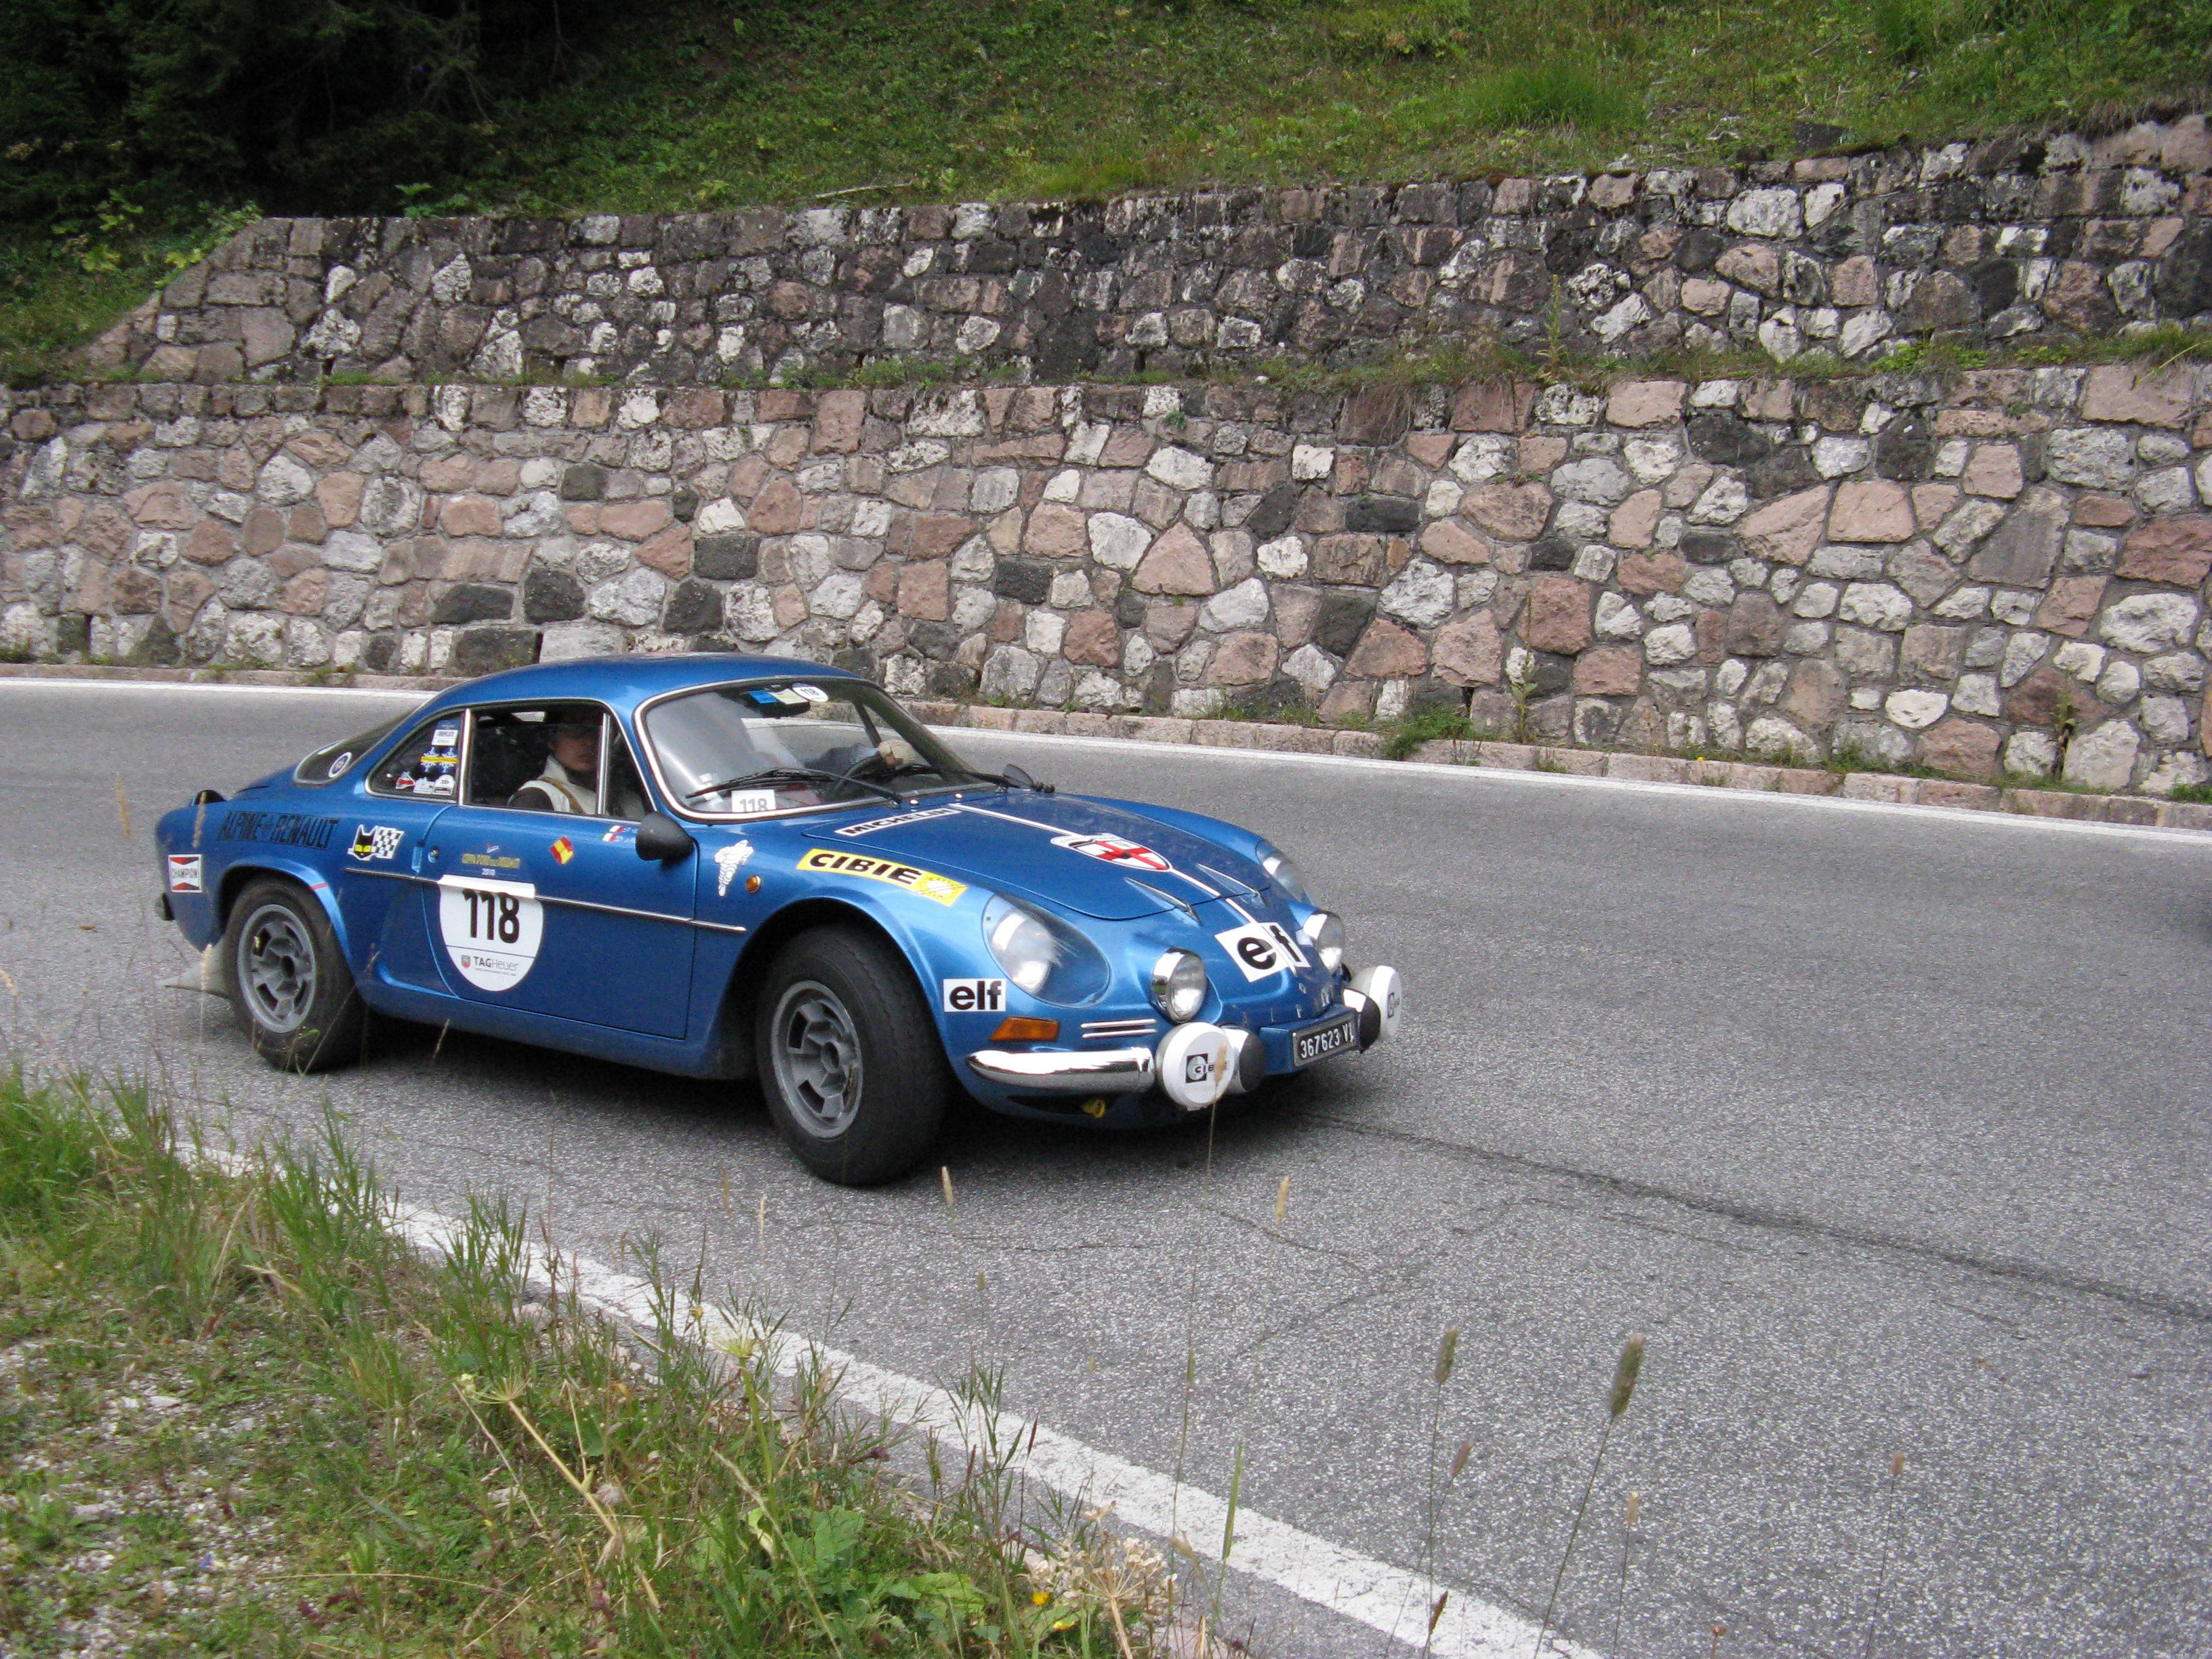
car, vehicle, sports car, vintage car, race car, supercar, convertible, coupe, antique car, land vehicle, italian style, automobile make, performance car, alpine a110, golden cup of the dolomites